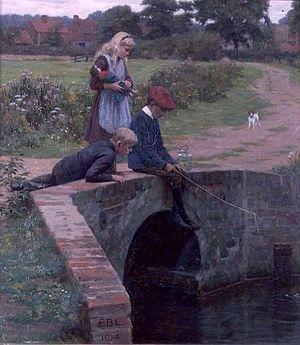
Edmund Blair Leighton est un peintre anglais.